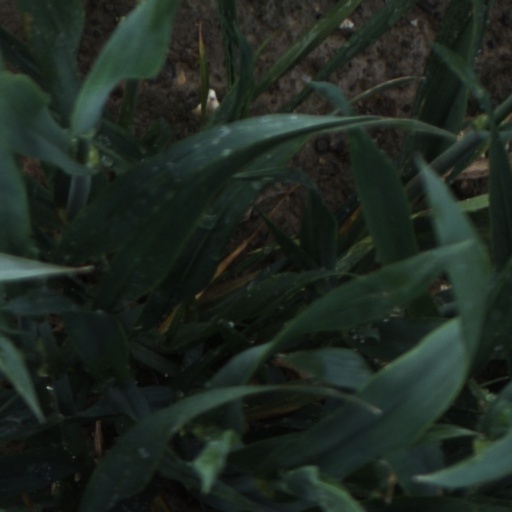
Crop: wheat